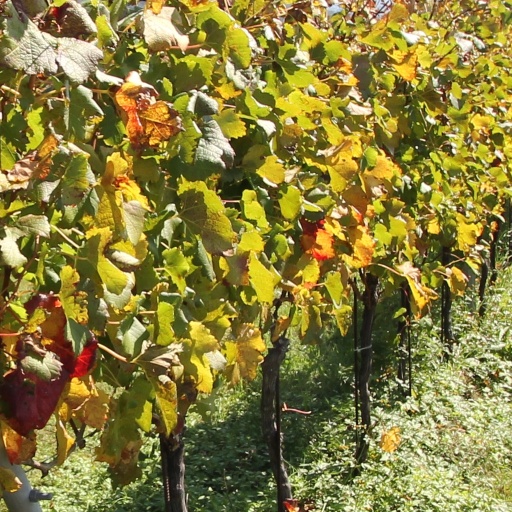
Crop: grape